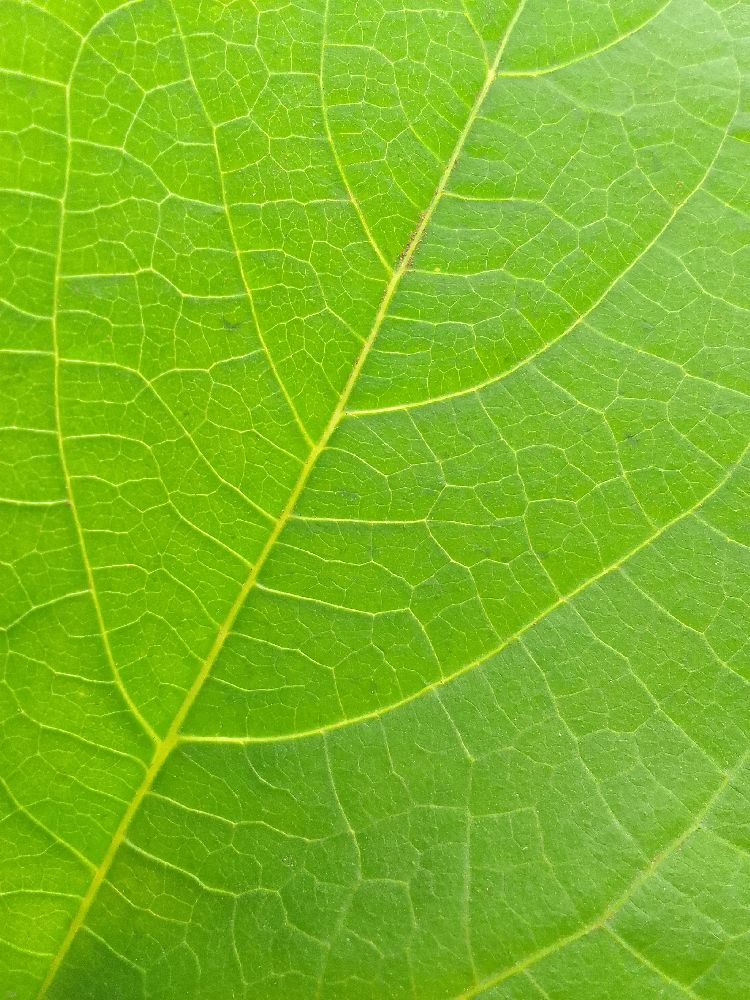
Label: healthy